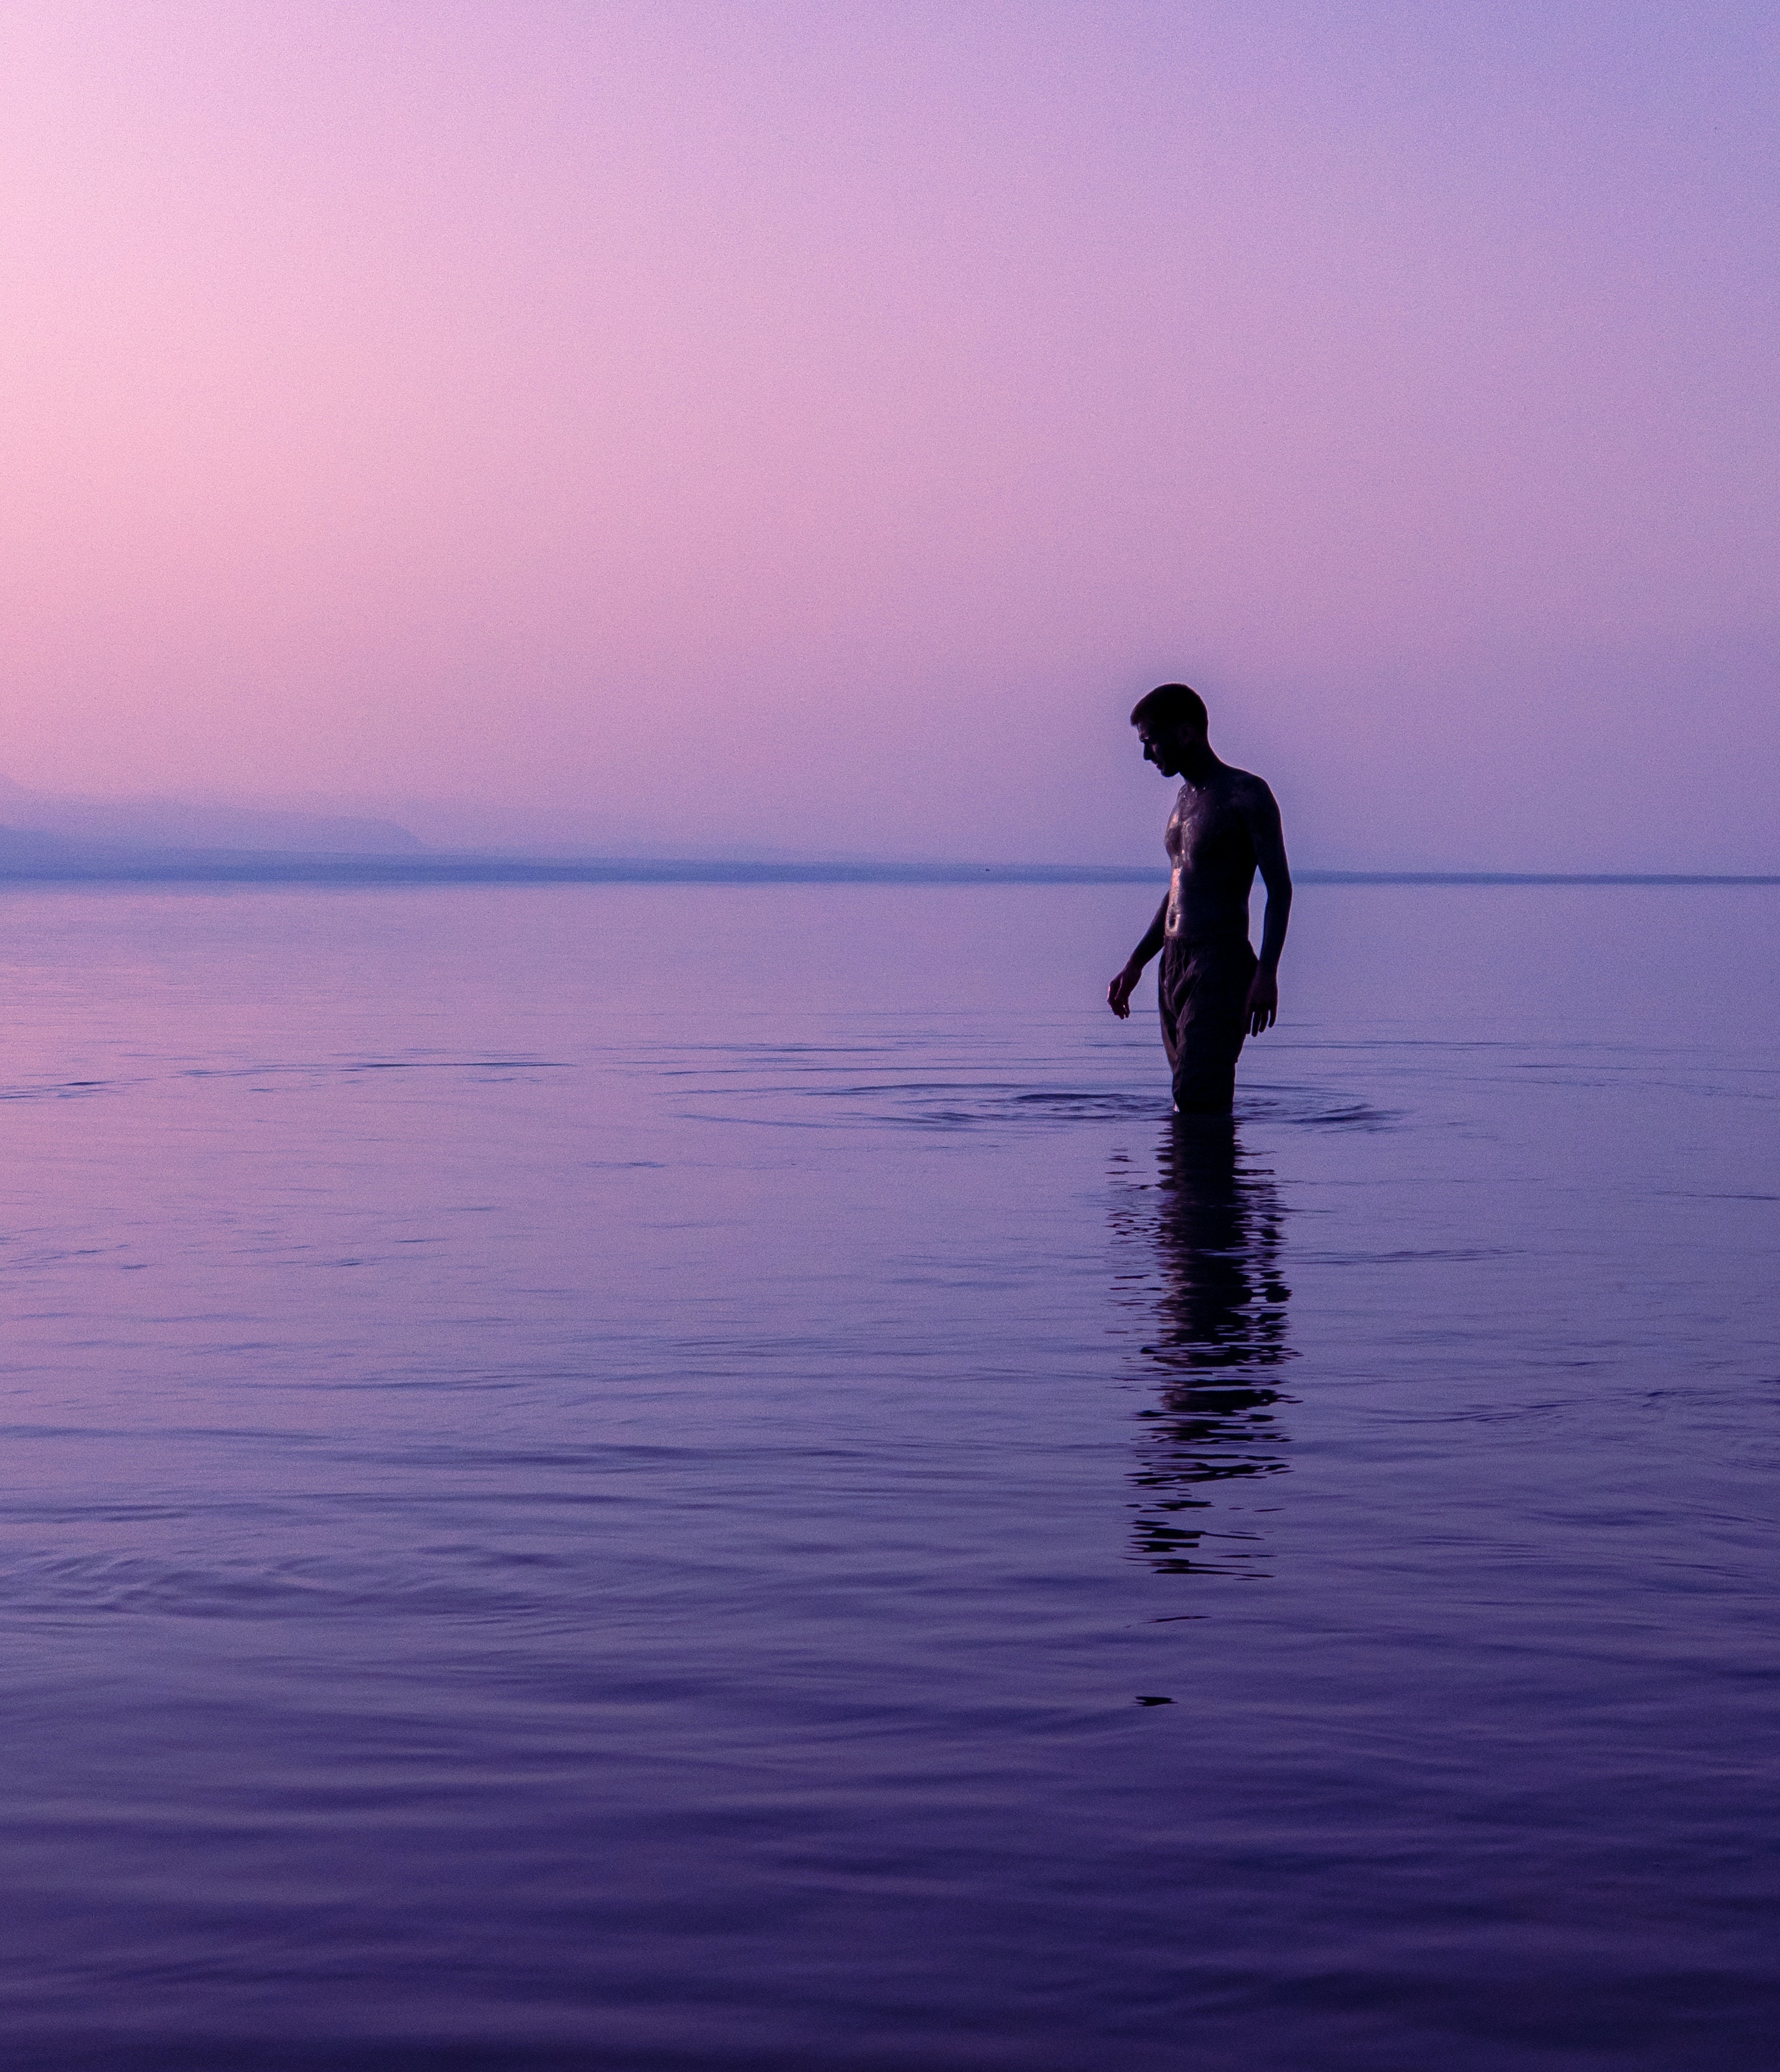
sea, water, sky, cloud, vertebrate, People in nature, happy, lake, dusk, sunrise, landscape, horizon, sunset, calm, fisherman, leisure, fun, recreation, wind wave, coast, backlighting, reflection, electric blue, balance, beach, ocean, sound, dawn, wave, evening, shadow, child, silhouette, vacation, rock, tropics, tide, sand